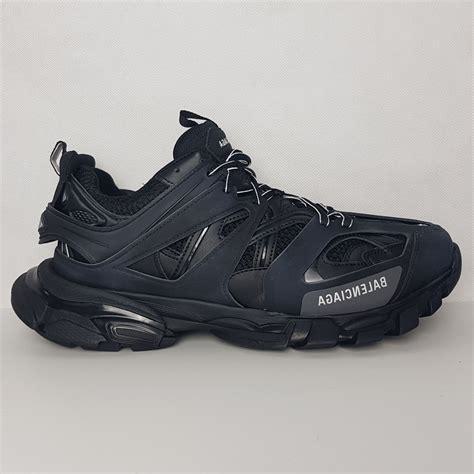
Brand: Balenciaga
Model: Track